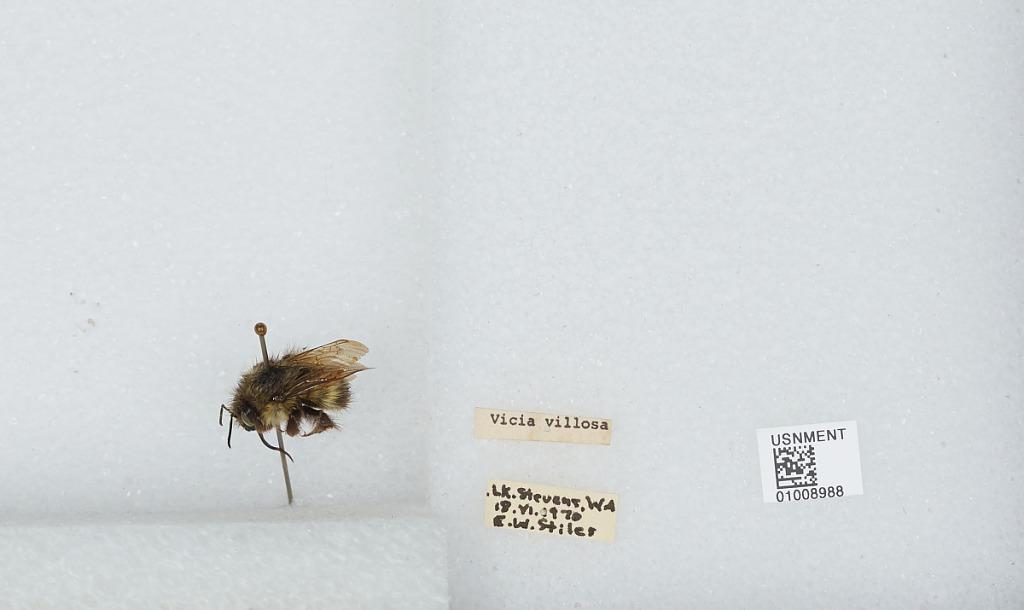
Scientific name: Bombus (Pyrobombus) flavifrons Cresson
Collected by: E. Stiles
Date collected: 1970-6-18
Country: United States
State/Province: Washington
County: Snohomish
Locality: Lake Stevens
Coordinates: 48.0197, -122.066